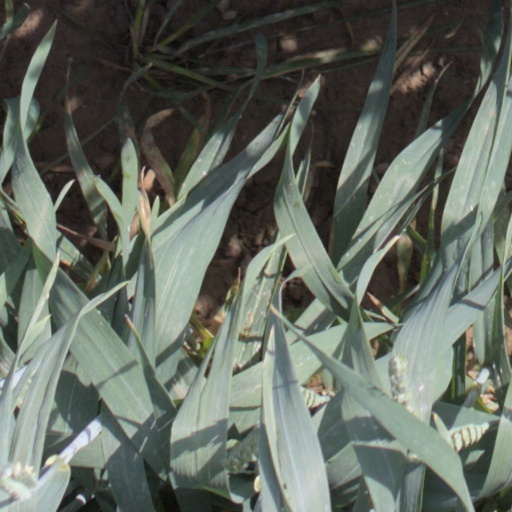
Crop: wheat